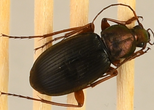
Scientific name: Chlaenius aestivus
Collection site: Smithsonian Environmental Research Center NEON (SERC), plot SERC_009